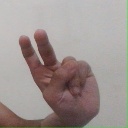
अक्षर: ऐ